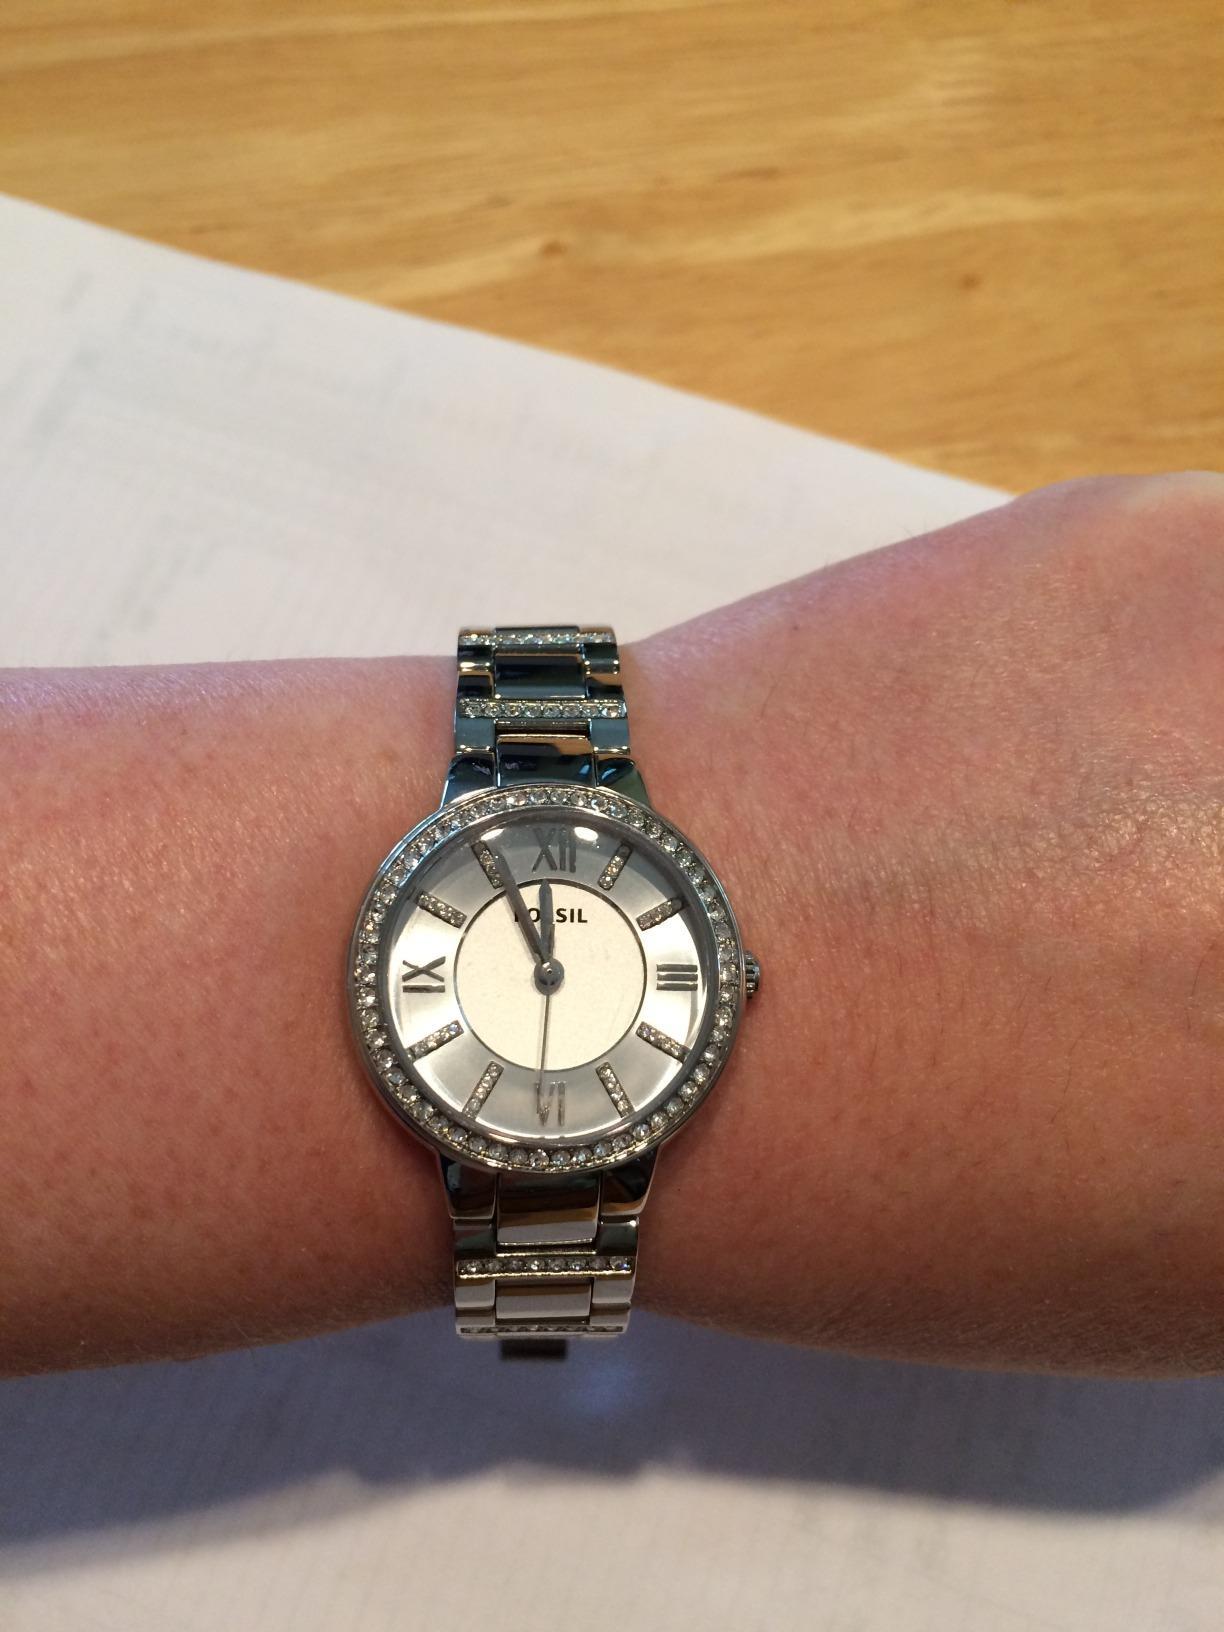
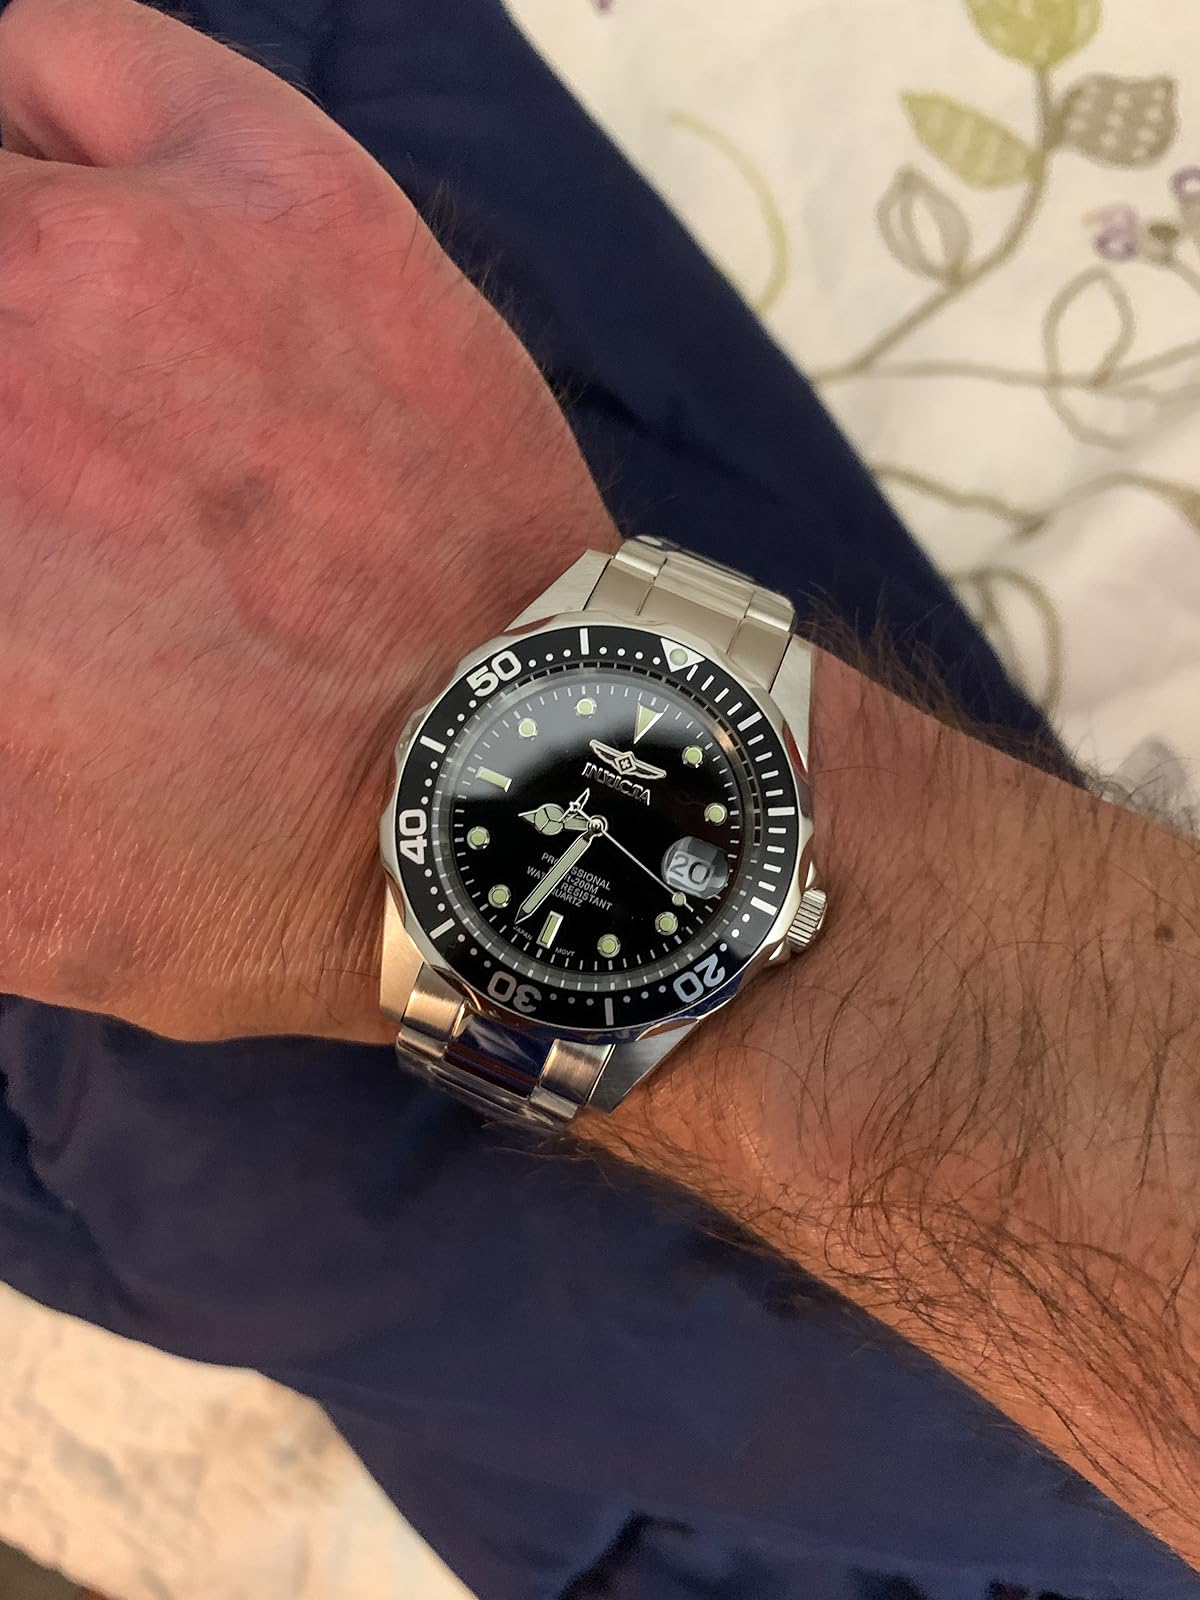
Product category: accessories_watch
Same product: no